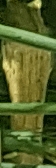
Label: Wheat___Yellow_Rust